Worthington George Smith

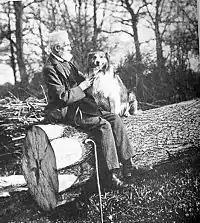

Worthington George Smith (25 March 1835 – 27 October 1917) was an English cartoonist and illustrator, antiquarian, archaeologist, plant pathologist, and mycologist. Originally trained as an architect he moved to illustration and began to study and draw fungi, particularly those affecting crop plants. In the 1870s he took a special interest in archaeology, studying stone tools and other human remains. He also studied the history of Dunstable, serving as freeman of the Borough.